Pershing II

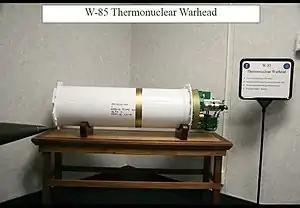
W85 thermonuclear warhead

The warhead section contained the W85 warhead, the rate gyro unit and the cables that passed from the G&C section to the RS.